Official Secrets Act

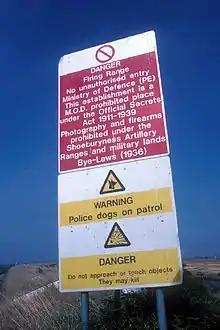
Official Secrets Acts 1911 to 1939 warning sign in Foulness, Essex.

An Official Secrets Act (OSA) is legislation that provides for the protection of state secrets and official information, mainly related to national security. However, in its unrevised form (based on the UK Official Secrets Act 1911), it can include all information held by government bodies.